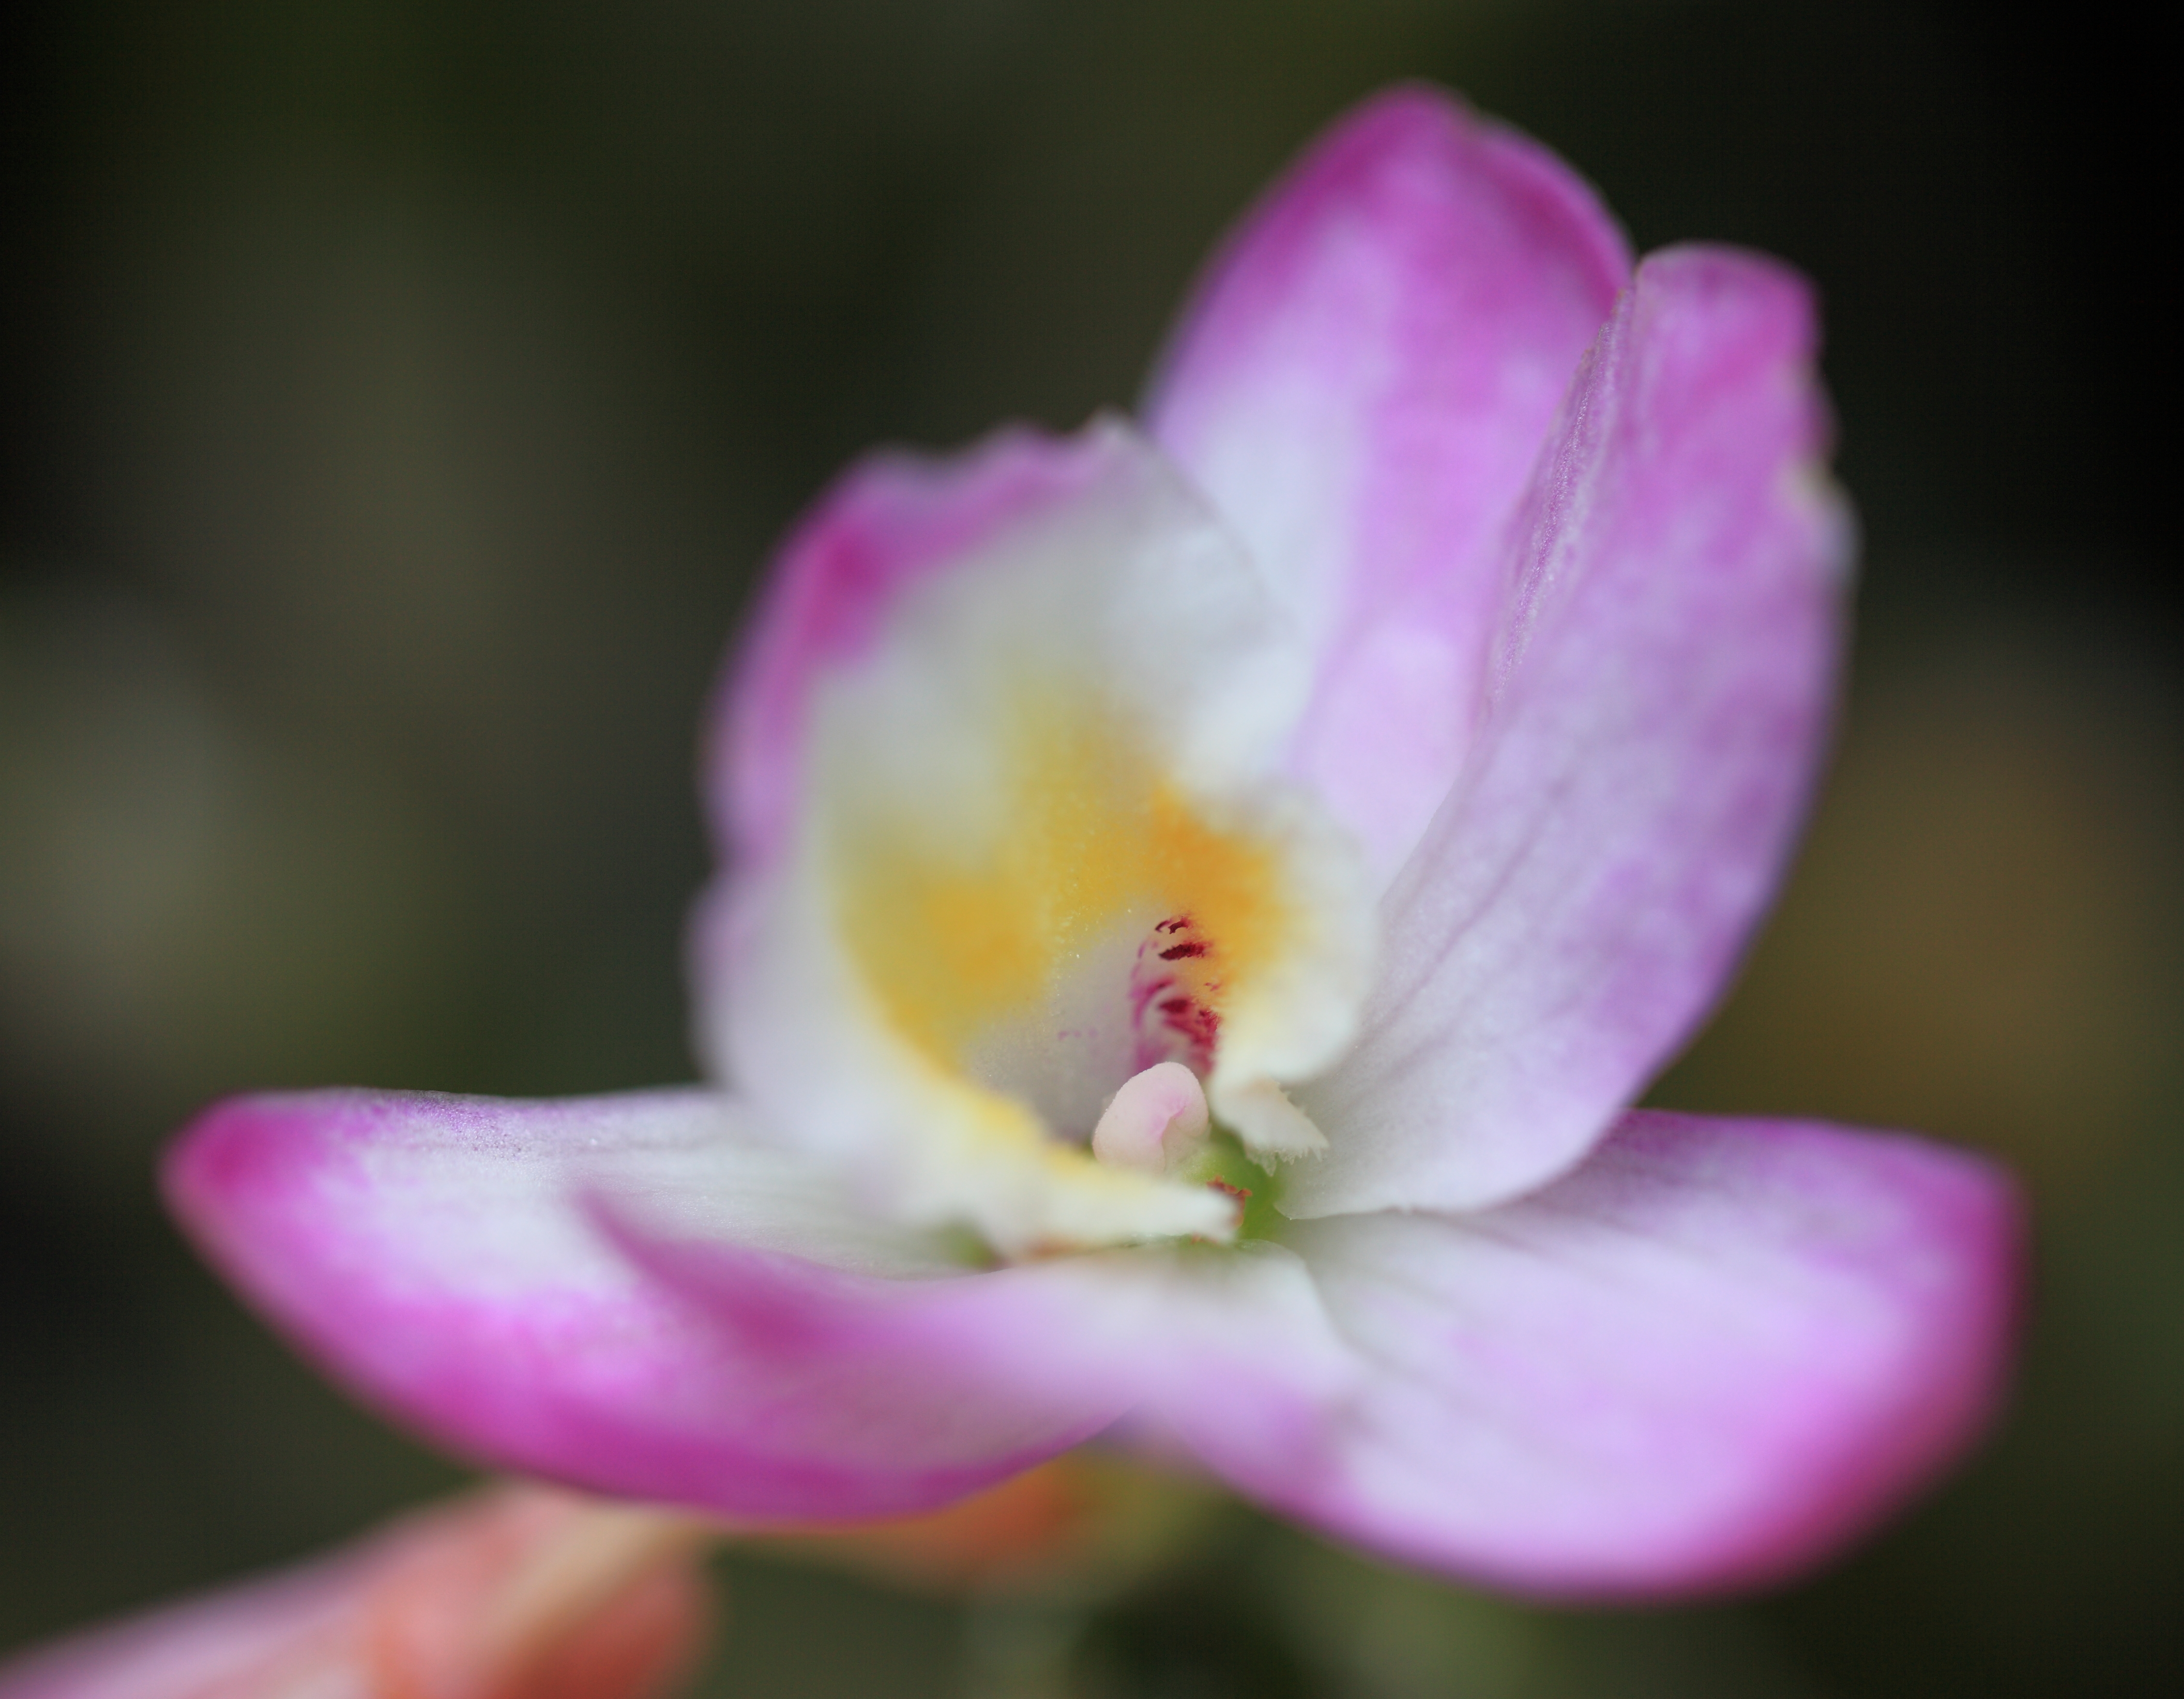
blossom, plant, photography, flower, petal, high, park, botany, pink, flora, wildflower, close up, tochigi, 5d, hires, markii, hi, res, resolution, mooka, igashira, macro photography, flowering plant, land plant